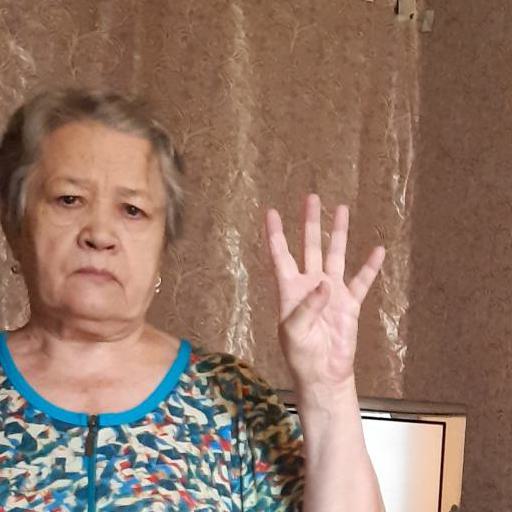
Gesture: four